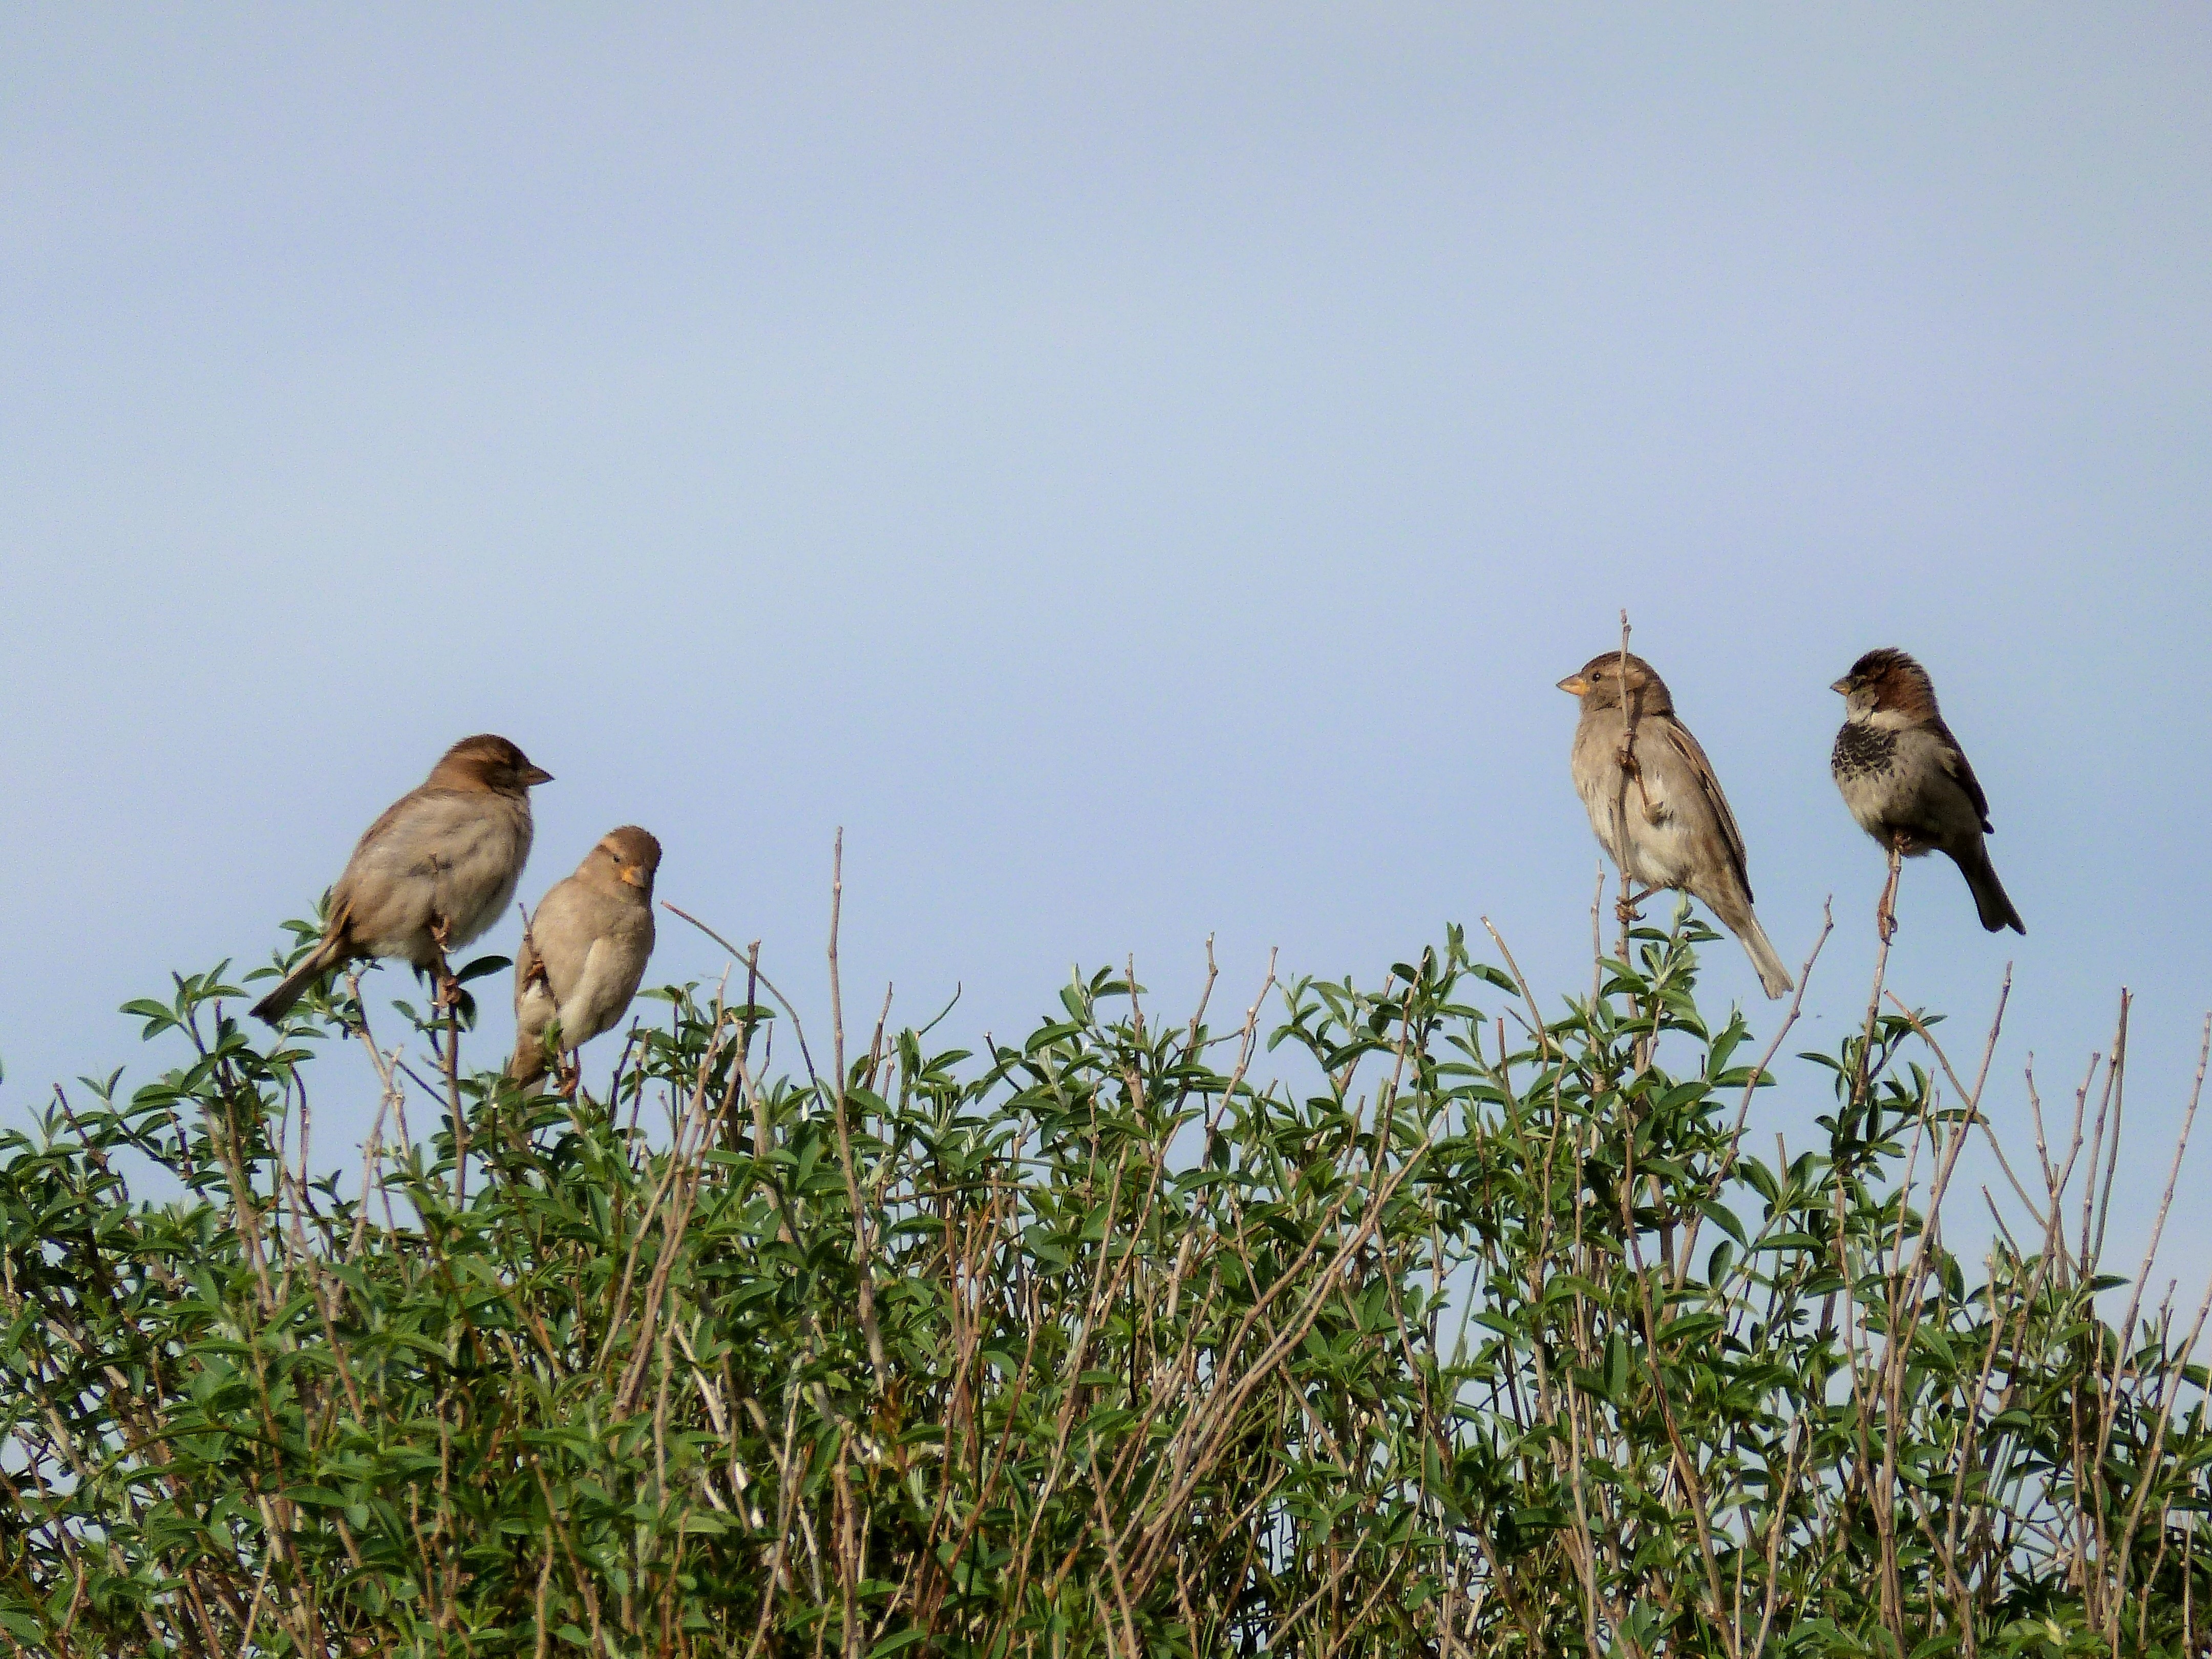
nature, bird, wildlife, bush, fauna, vertebrate, sparrow, songbirds, perching bird, animal migration